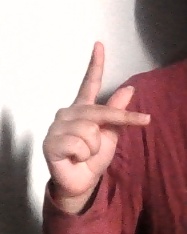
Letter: dha